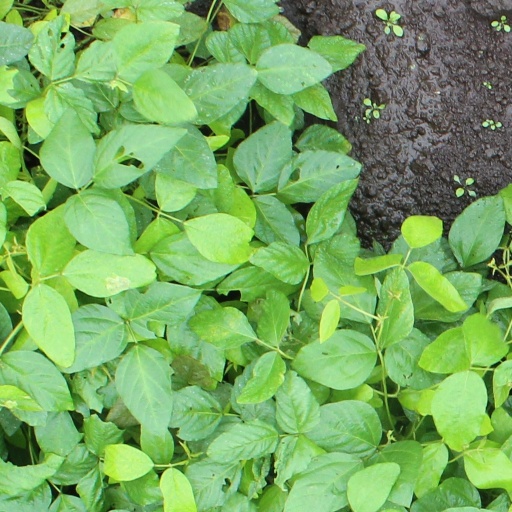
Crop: soybean